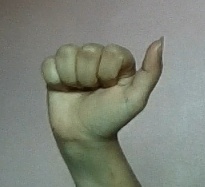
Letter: dhad